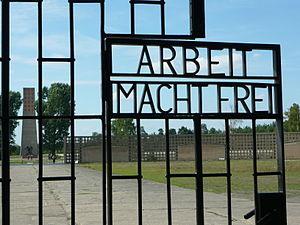
L'entrée du camp d'Oranienburg-Sachsenhausen
Le camp de concentration d'Oranienbourg-Sachsenhausen, est un camp de concentration nazi implanté en 1936 à Oranienbourg, ville située à 30 km au nord de Berlin.
Arbeit macht frei est une expression allemande signifiant le travail rend libre.